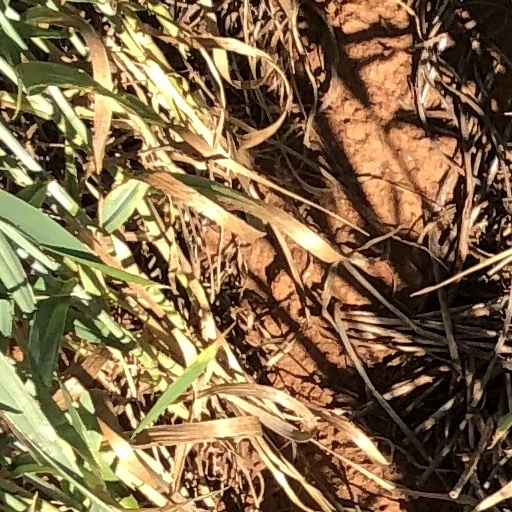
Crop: wheat